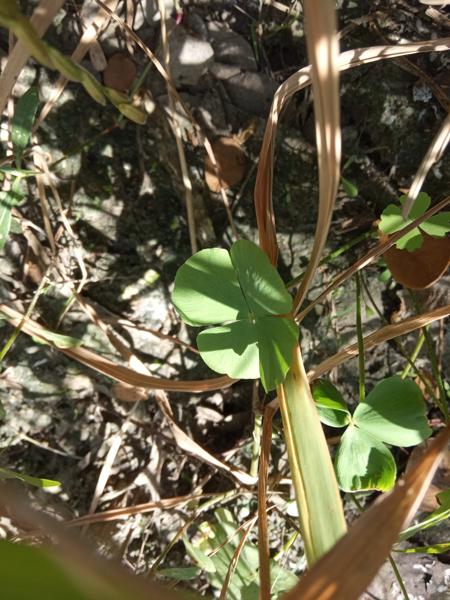
Weed species: Marsilea minuta